Coacervate

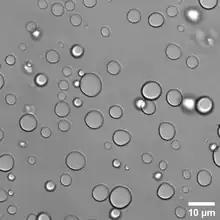
Coacervate droplets dispersed in a dilute phase

Coacervate ( or ) is an aqueous phase rich in macromolecules such as synthetic polymers, proteins or nucleic acids. It forms through liquid-liquid phase separation (LLPS), leading to a dense phase in thermodynamic equilibrium with a dilute phase. The dispersed droplets of dense phase are also called coacervates, micro-coacervates or coacervate droplets. These structures draw a lot of interest because they form spontaneously from aqueous mixtures and provide stable compartmentalization without the need of a membrane—they are protocell candidates.